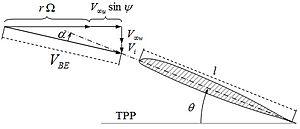
Principe de décomposition d'une pale de rotor d'hélicoptère en éléments. Vitesse et incidence.
La mécanique du vol de l'hélicoptère est la science qui vise à établir la théorie du vol des aéronefs à voilure tournante. Elle traite plus particulièrement du fonctionnement du ou des rotor, puisque ce sont eux qui caractérisent ce type d'aéronef.